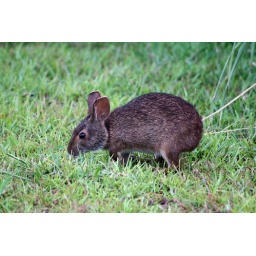
in the field by my sister's house